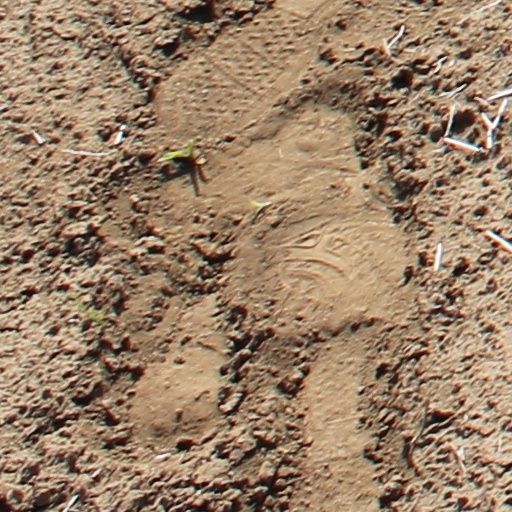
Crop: wheat